Ring Line (Oslo)

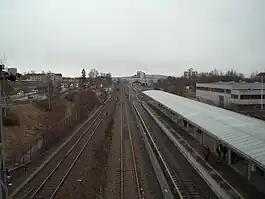
The Ring Line to the right, at Storo

The Ring Line ( or ) is the newest rapid transit loop line of the Oslo Metro of Oslo, Norway. It connects to the Sognsvann Line in the west and the Grorud Line in the east; along with these two lines and the Common Tunnel, the Ring Line creates a loop serving both the city centre and Nordre Aker borough. The -long line has three stations: Nydalen, Storo and Sinsen. Four-fifths of the line runs within two tunnels, with the section between Storo and Sinsen, including both stations, being the only at-grade part. The line connects to the Grorud Line north of Carl Berners plass and with the Sognsvann Line north of Ullevål stadion.